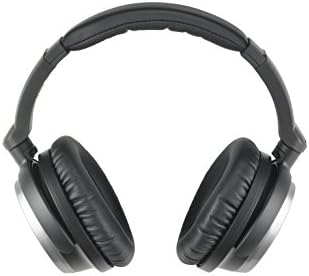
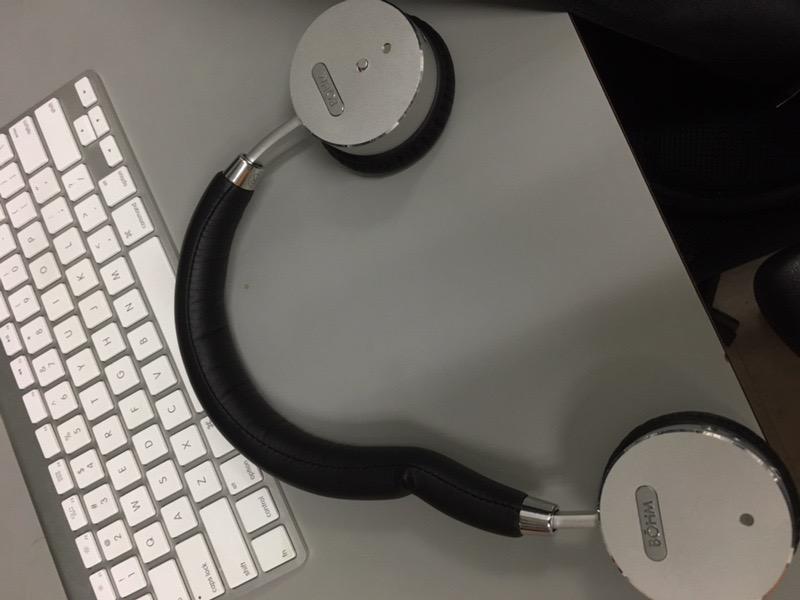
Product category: headphones
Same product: no